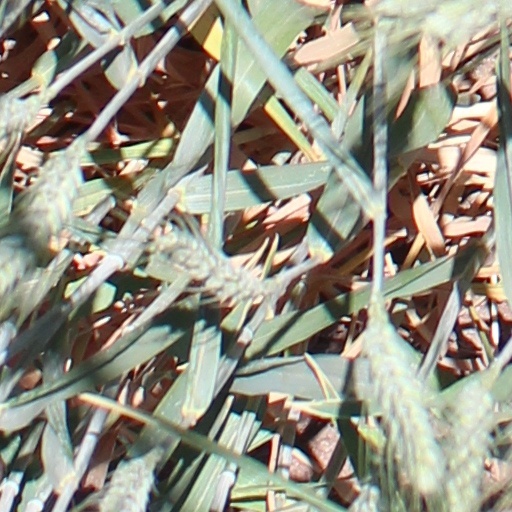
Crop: wheat